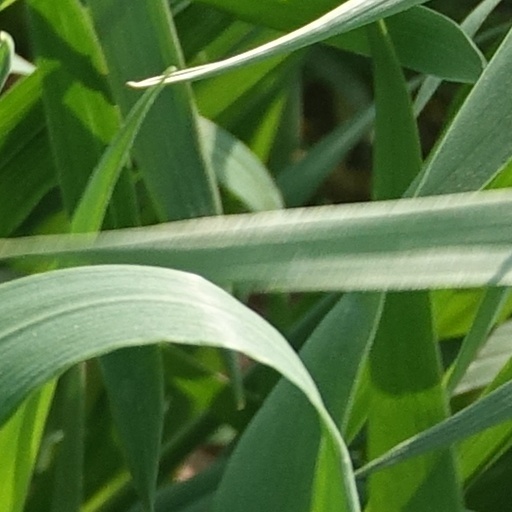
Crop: wheat